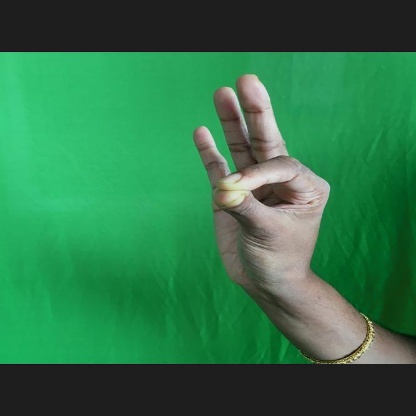
Mudra: Hamsasyam